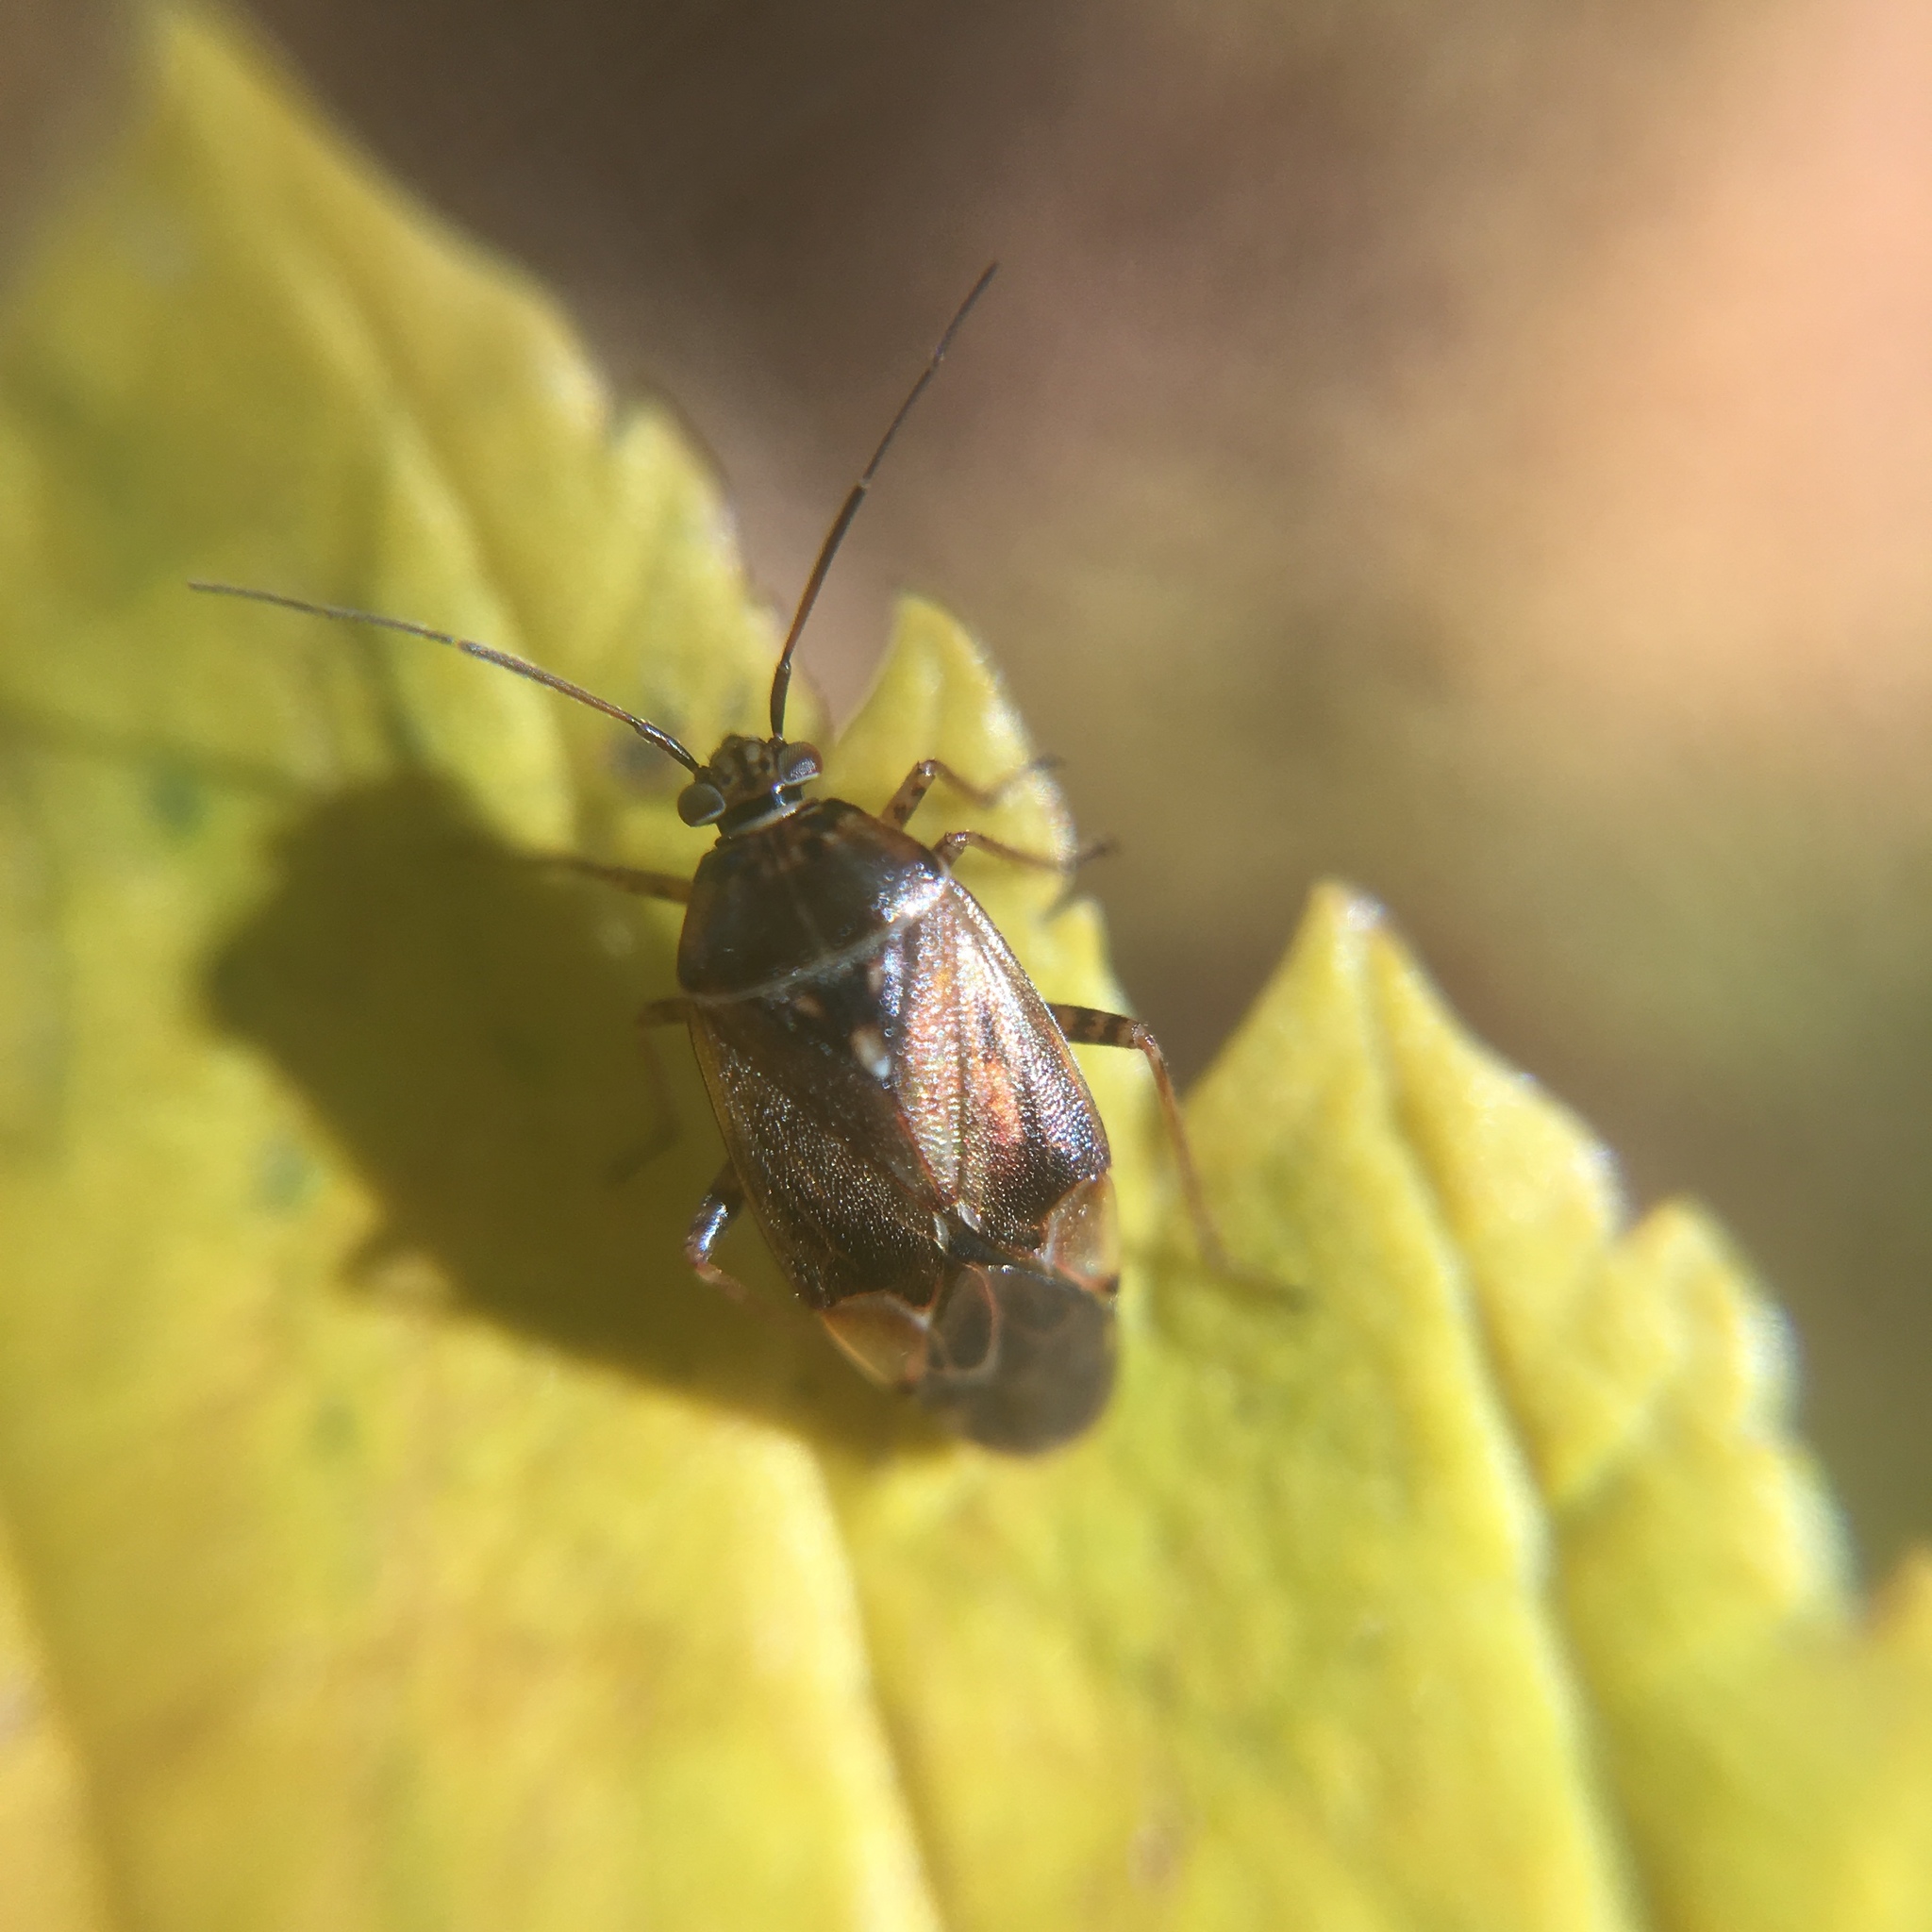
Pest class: lygus_bug